Don't Go Home Tonight

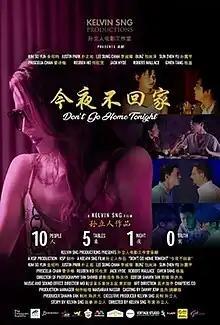
Theatrical release poster

Don't Go Home Tonight is a 2023 Singaporean drama film directed by Kelvin Sng.